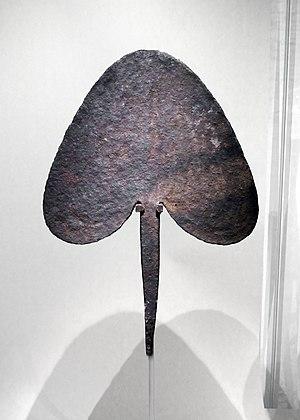
Monnaie en forme de lame de houe Population Iramba (Tanzanie) Artiste inconnu 19e siècle Fer Collection privée
Les Iramba sont une population d'Afrique de l'Est vivant au centre-nord de la Tanzanie, dans la région de Singida ou celle de Shinyanga.